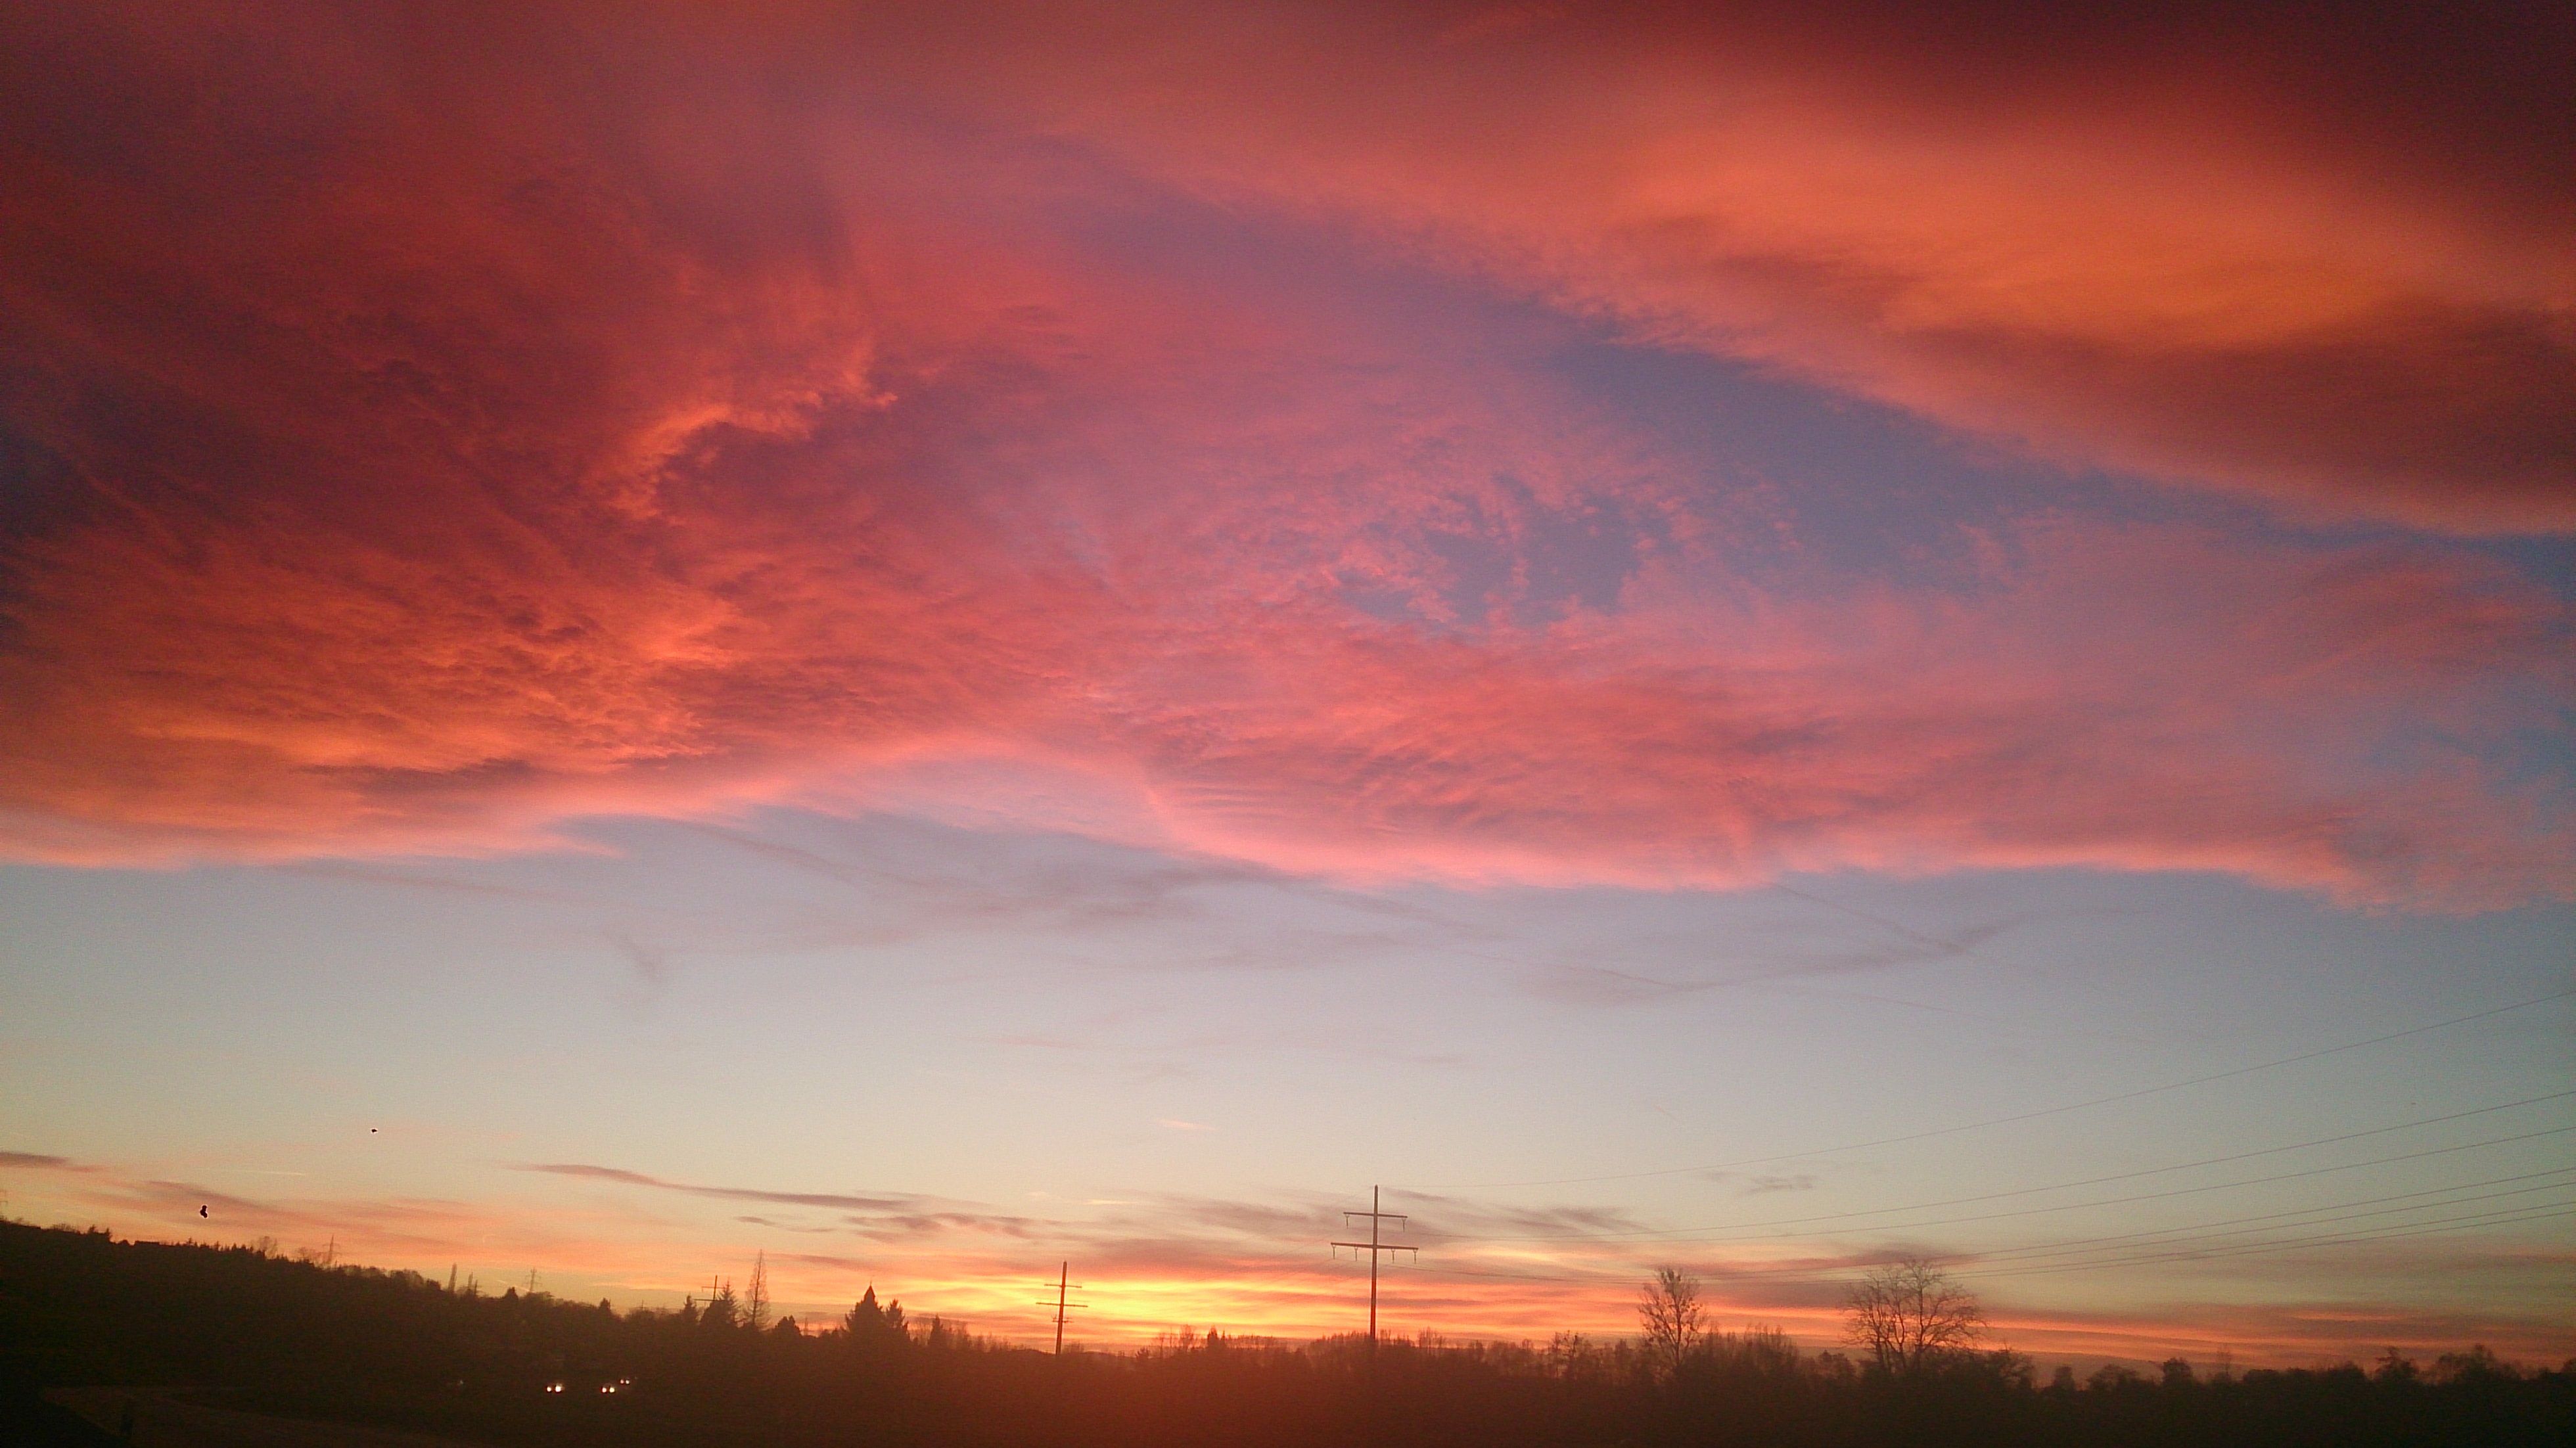
horizon, cloud, sky, sunrise, sunset, sunlight, morning, dawn, atmosphere, dusk, evening, cumulus, clouds, abendstimmung, afterglow, meteorological phenomenon, red sky at morning